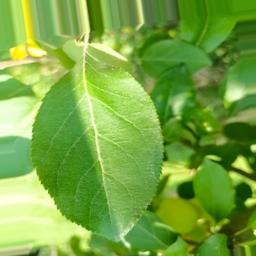
Label: Healthy